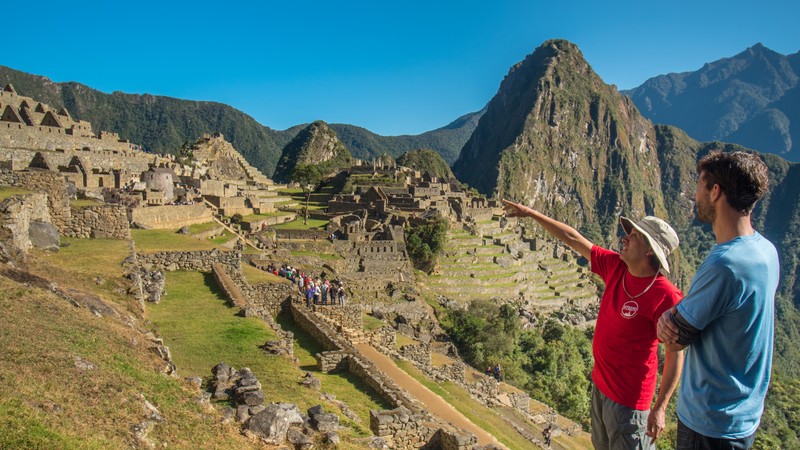
Landmark: Machu Picchu